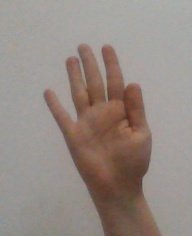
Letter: sheen